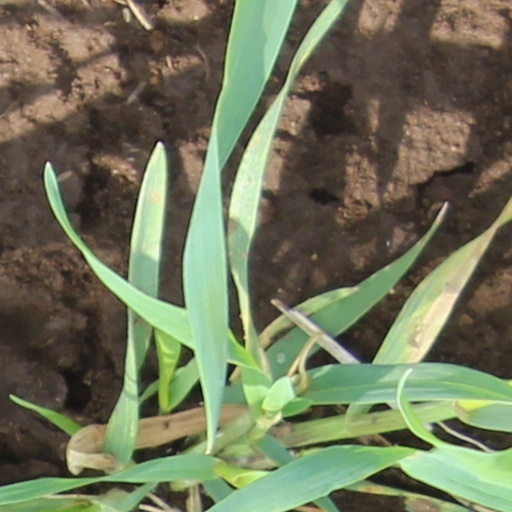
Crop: wheat